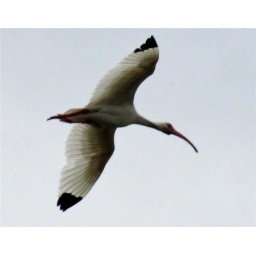
I was standing in front of my mom's house and a couple of these flew over.